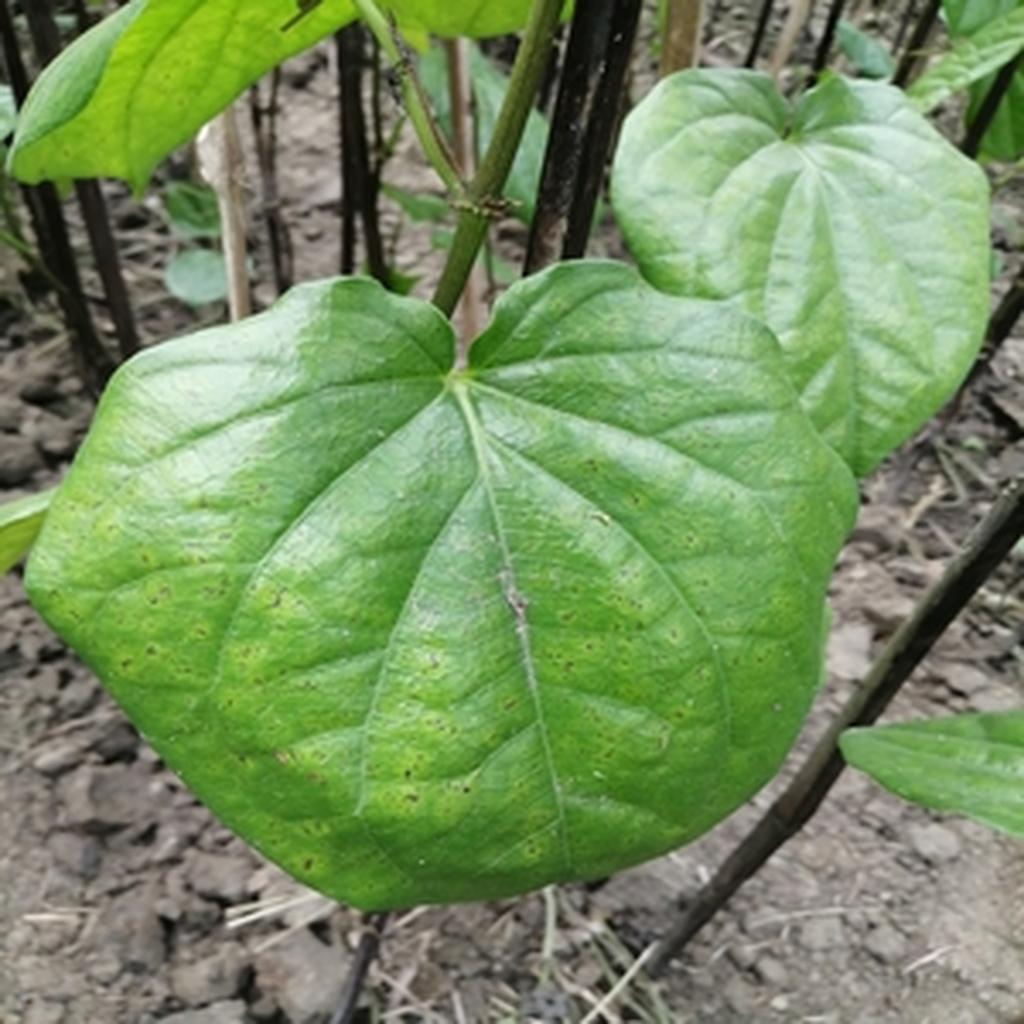
Label: Leaf_Spot